Battle of Cheat Mountain

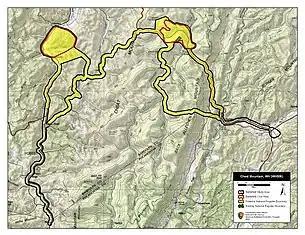
Map of Cheat Mountain Battlefield core and study areas by the American Battlefield Protection Program.

The approaches by each of the three Confederate brigades were uncoordinated. Rain, fog, mountainous terrain, and a dense forest limited visibility to minimal distances. As a result, each of the three Confederate brigades assigned to attack Cheat Summit Fort acted independently and never made contact with either of the other two Confederate brigades. The march to Cheat Mountain was difficult, and was greatly exacerbated by rainy weather. The Union defenders on Cheat Summit were very familiar with the terrain and mountain trails. Rust's advancing column encountered two Union pickets who attempted to flee. Confederate troops opened fire and killed these two, alerting the nearby pickets. Skirmishing ensued as the advancing rebels lost the element of surprise. Rust's troops then captured several more pickets who were interrogated. When they falsely exaggerated the size of the Union force at the camp, Rust believed these accounts. Two Federal probing attacks from Cheat Summit Fort were so aggressive that Rust and Anderson, each leading approximately 1500 Confederates at Cheat Mountain, were convinced that an overwhelming force confronted them. Rust decided to retreat back down the mountain without signaling the attack. At Elkwater, Reynolds's brigade faced three more Confederate brigades but refused to budge from well-prepared entrenchments.